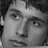
Emotion: neutral